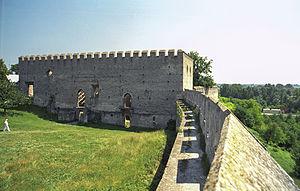
Szydłów [ˈʂɨdwuf] est une ville du comté de Staszów, dans la voïvodie de Świętokrzyskie, dans la Petite-Pologne. C'est le chef-lieu de la gmina appelée Gmina Szydłów. Il se trouve à environ 13 kilomètres à l'ouest de Staszów et 43 km au sud-est de la capitale régionale Kielce. Le village a une population de 1 093 habitants.